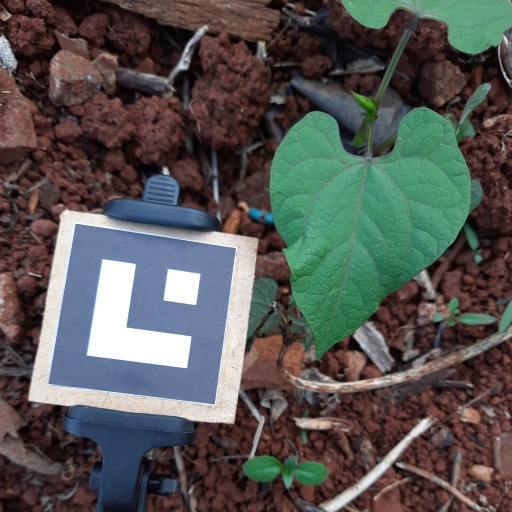
Observations: wavy surface, no eating holes, under shade